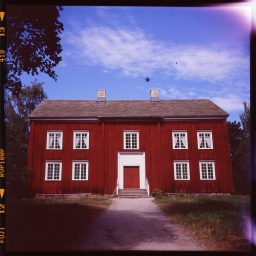
an old red house in Skansen, Stockholm - Lomo Lubitel 166 Universal // Fuji Provia 100